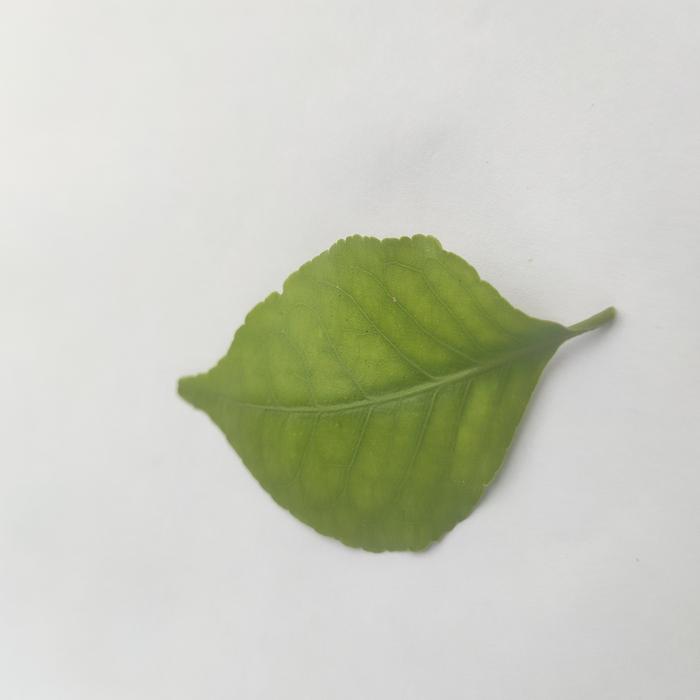
Crop: Aegle Marmelos
Leaf condition: Cercospora_Leaf